First Lady of the United States

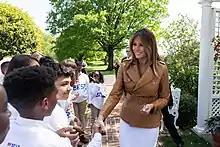
First Lady Melania Trump attending a "Be Best" rally with children

Since the 1920s, many first ladies have become public speakers, adopting specific causes. It also became common for the first lady to hire a staff to support her agenda. Recent causes of the first lady are: